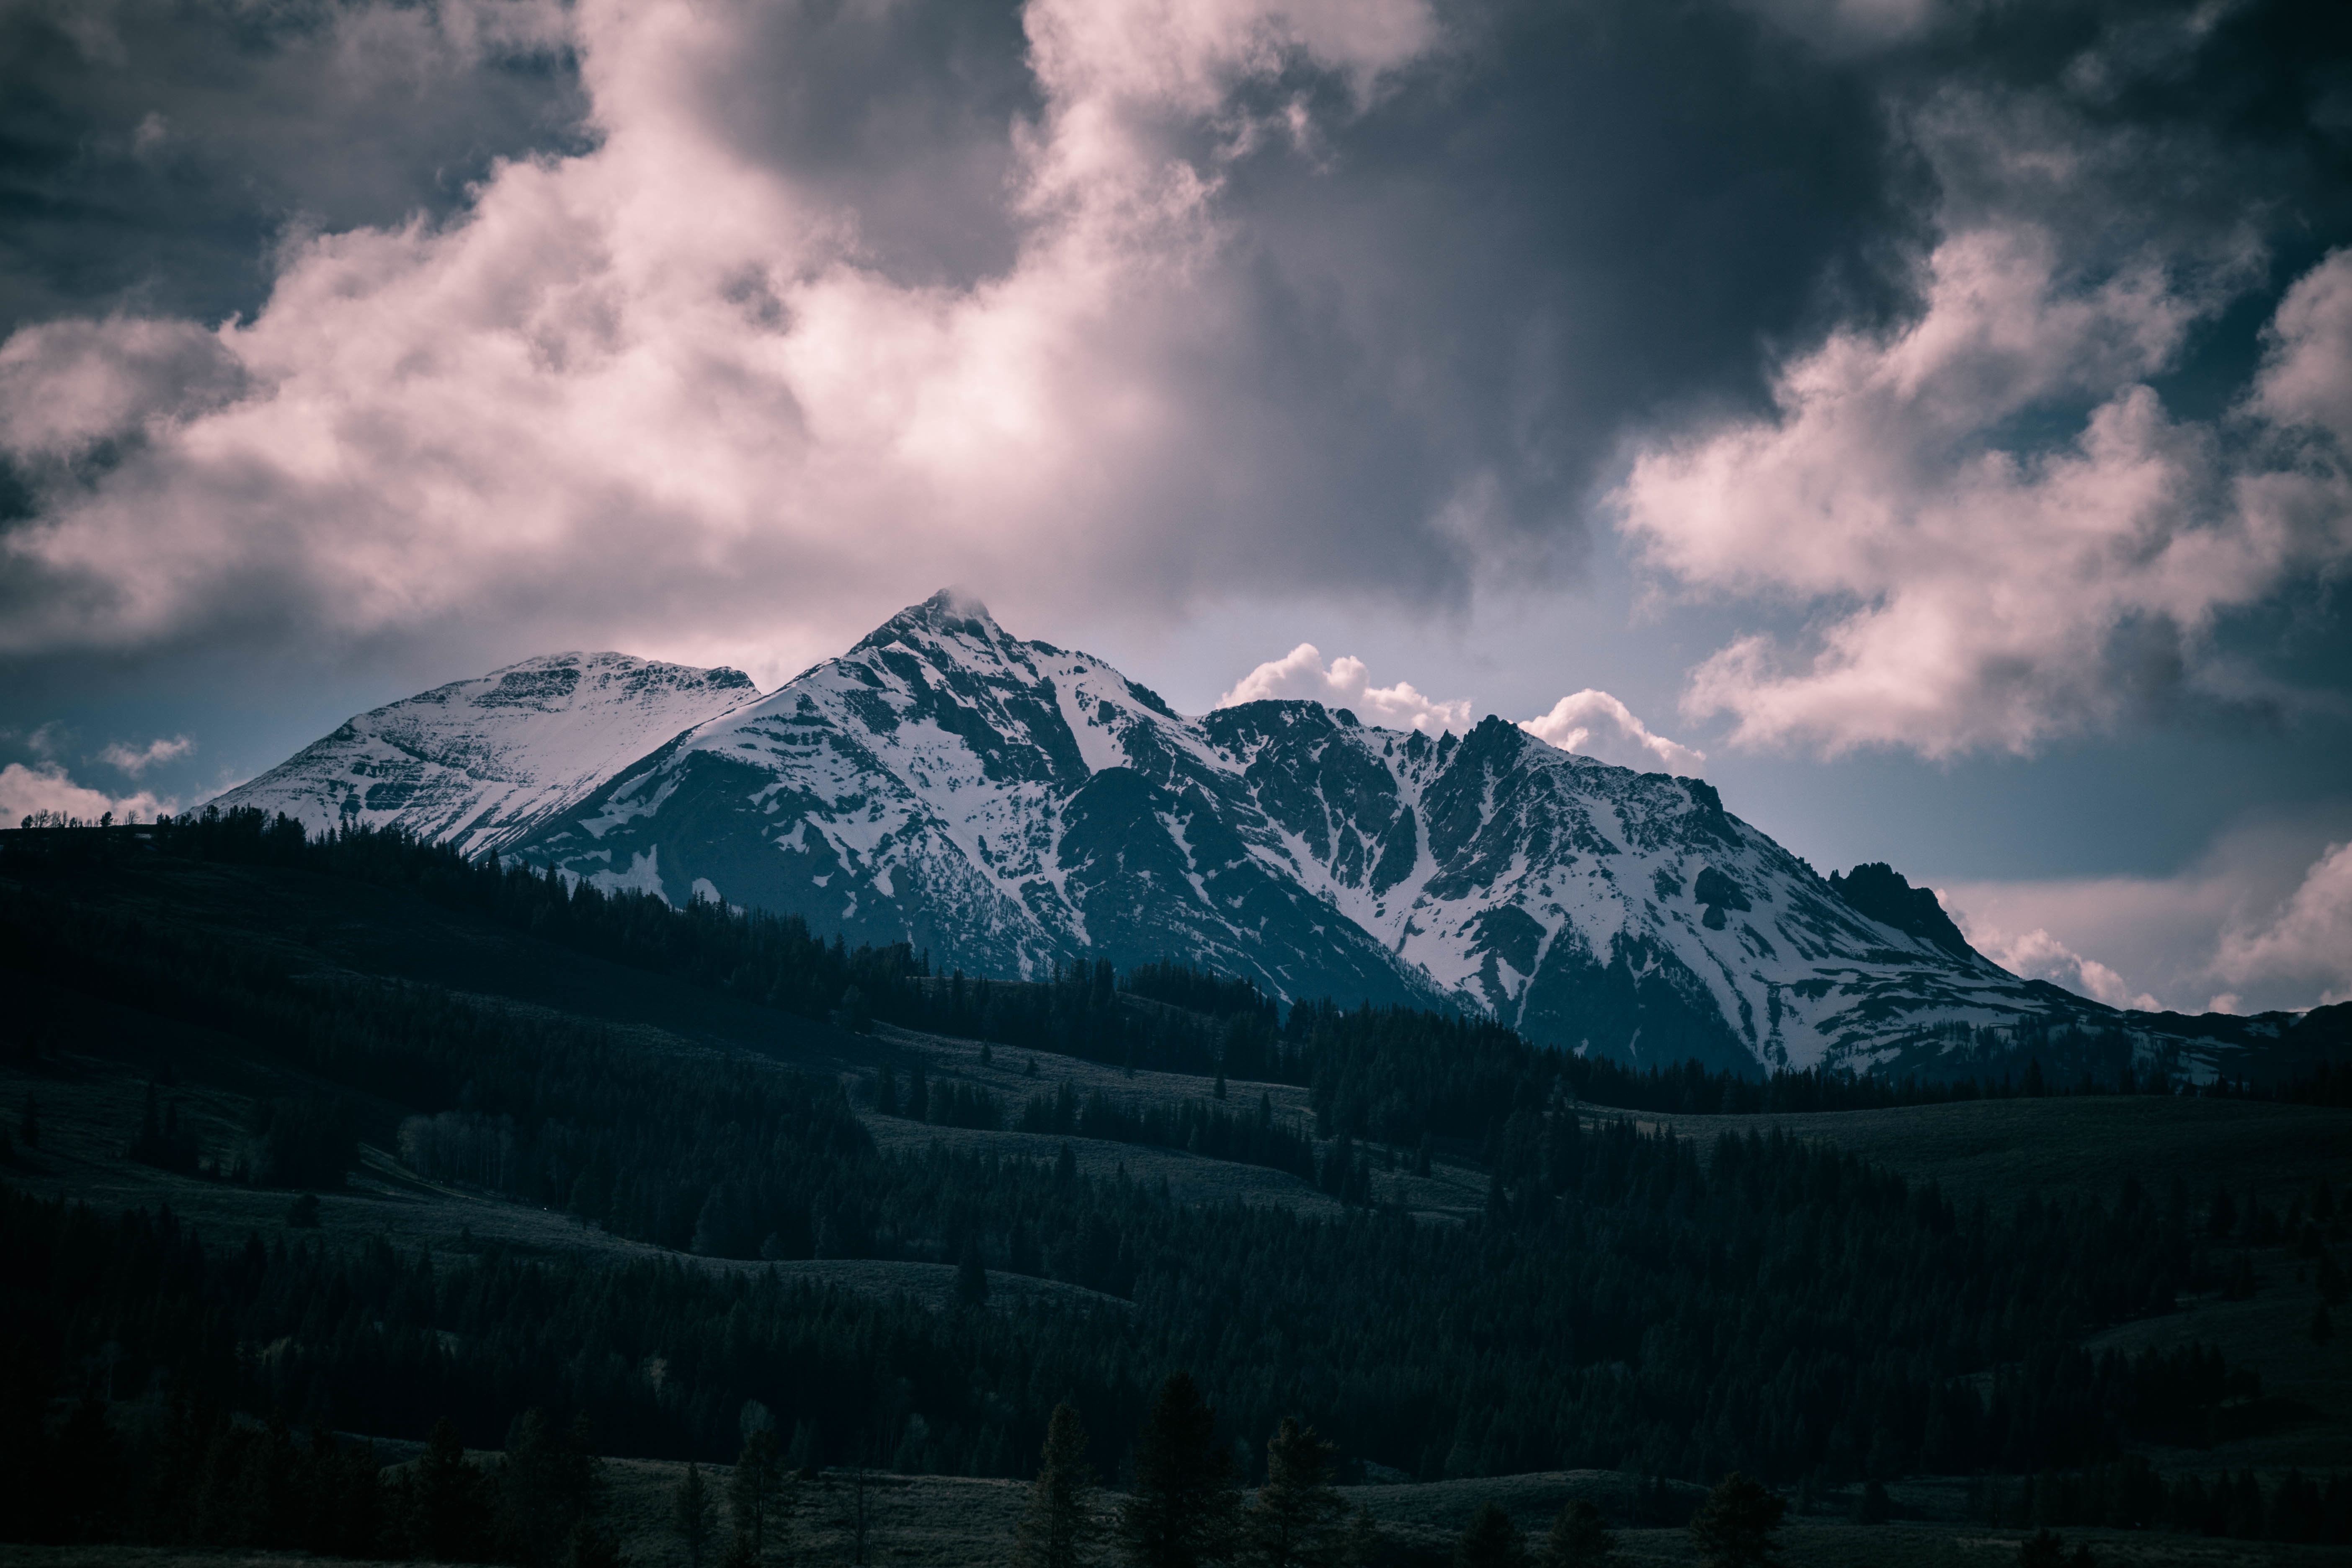
landscape, nature, mountain, snow, cloud, sky, sunrise, sunset, sunlight, cloudy, morning, hill, dawn, peak, valley, mountain range, dusk, ice, evening, weather, darkness, alps, landform, meteorological phenomenon, geographical feature, atmospheric phenomenon, mountainous landforms